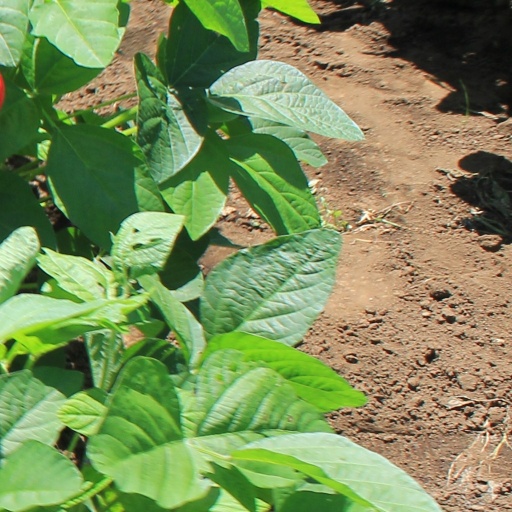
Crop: soybean